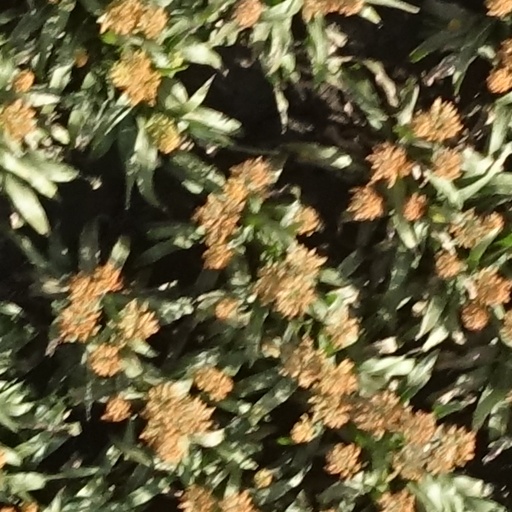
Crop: sorghum